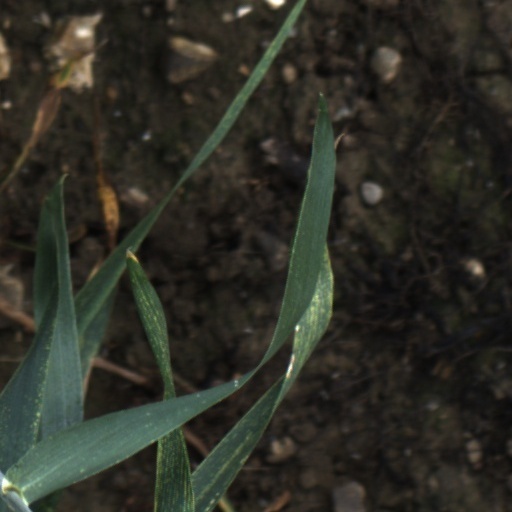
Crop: wheat